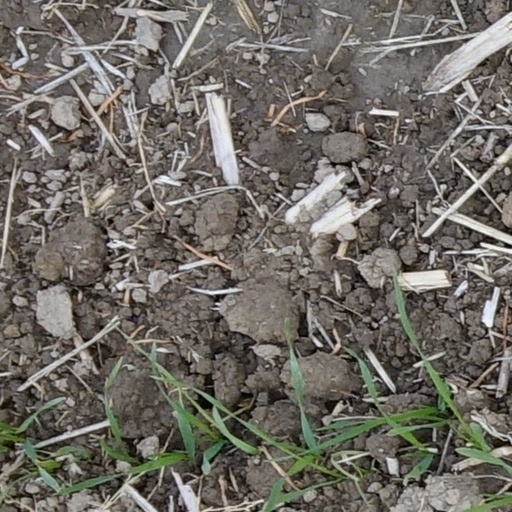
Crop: wheat